Honorary Police

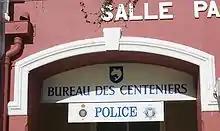
"Bureau des Centeniers", Saint Brelade

The "Connétables" (the civil head of the parish) were formerly the head of the parish honorary police force, but this role has since been transferred to the "Chef de Police". The "Connétables" do still have a supervisory role over the police force and organise, with the "Chef de Police", an annual policing plan for their parish. They also handle complaints against members of the parish police.